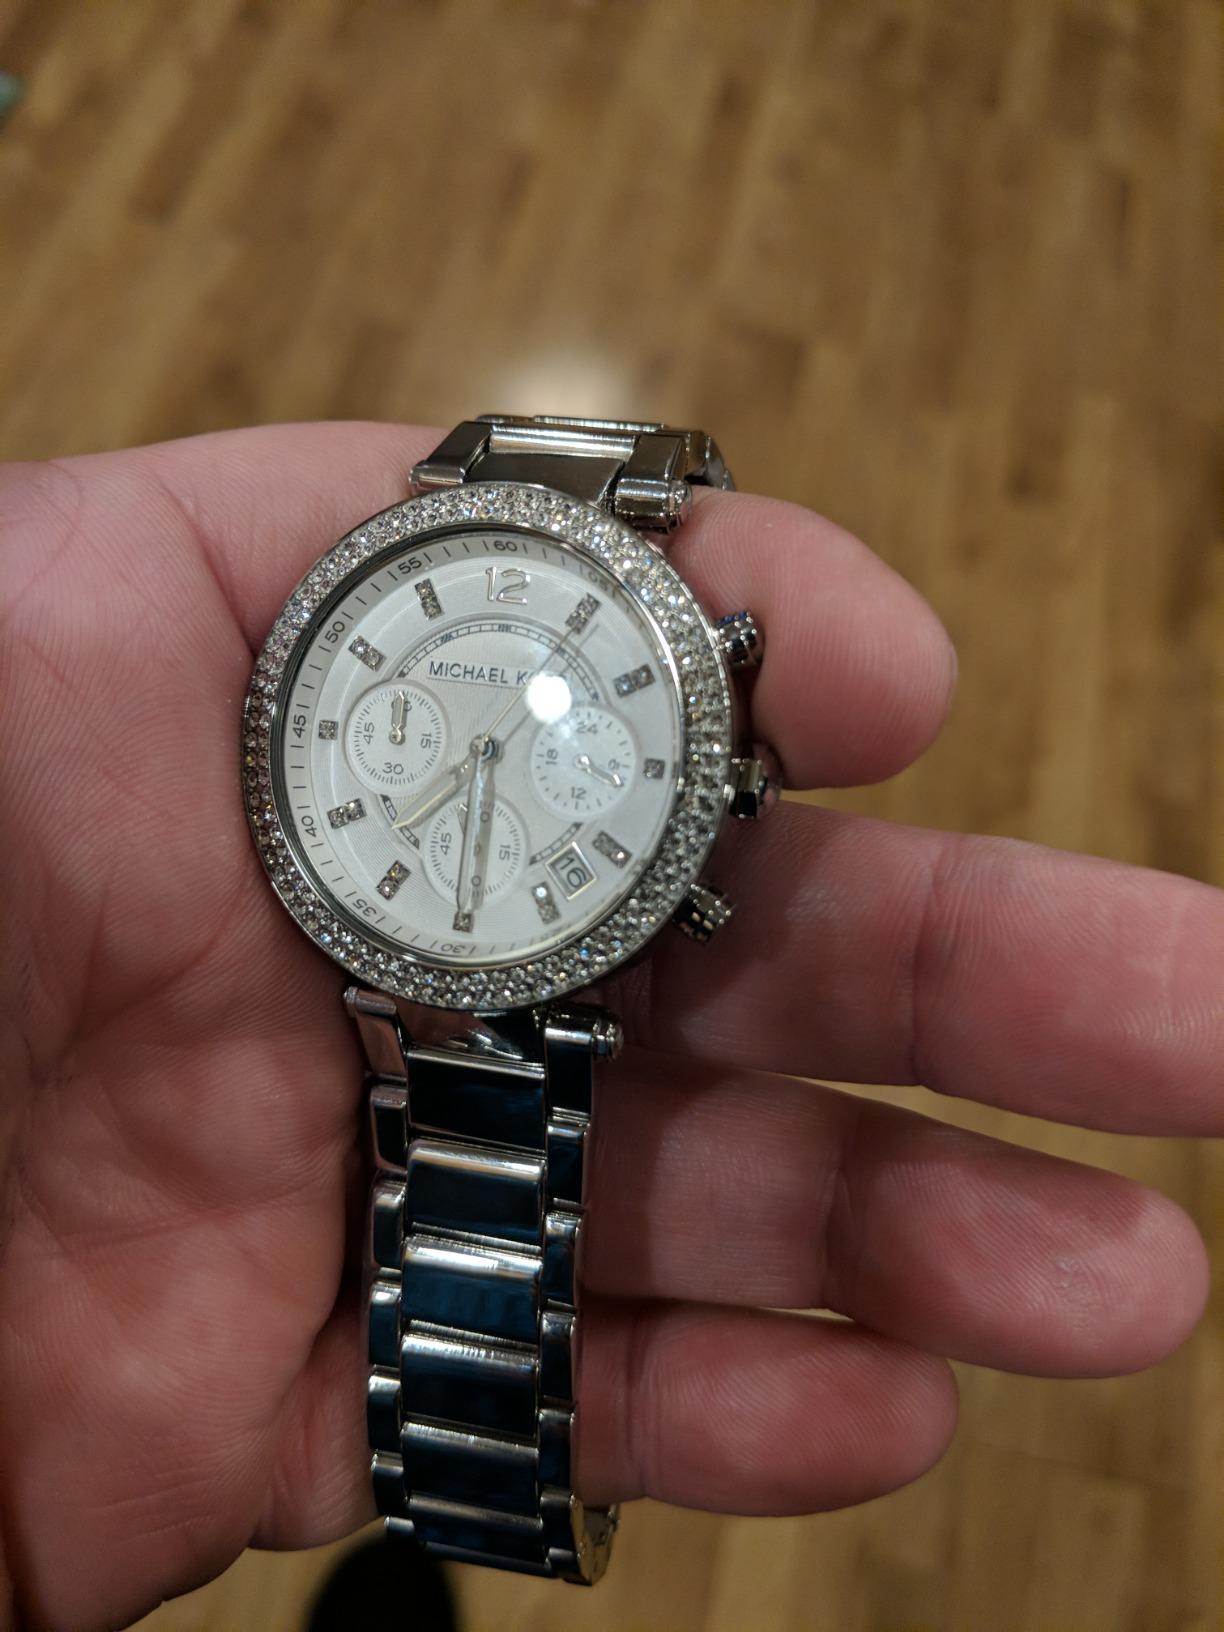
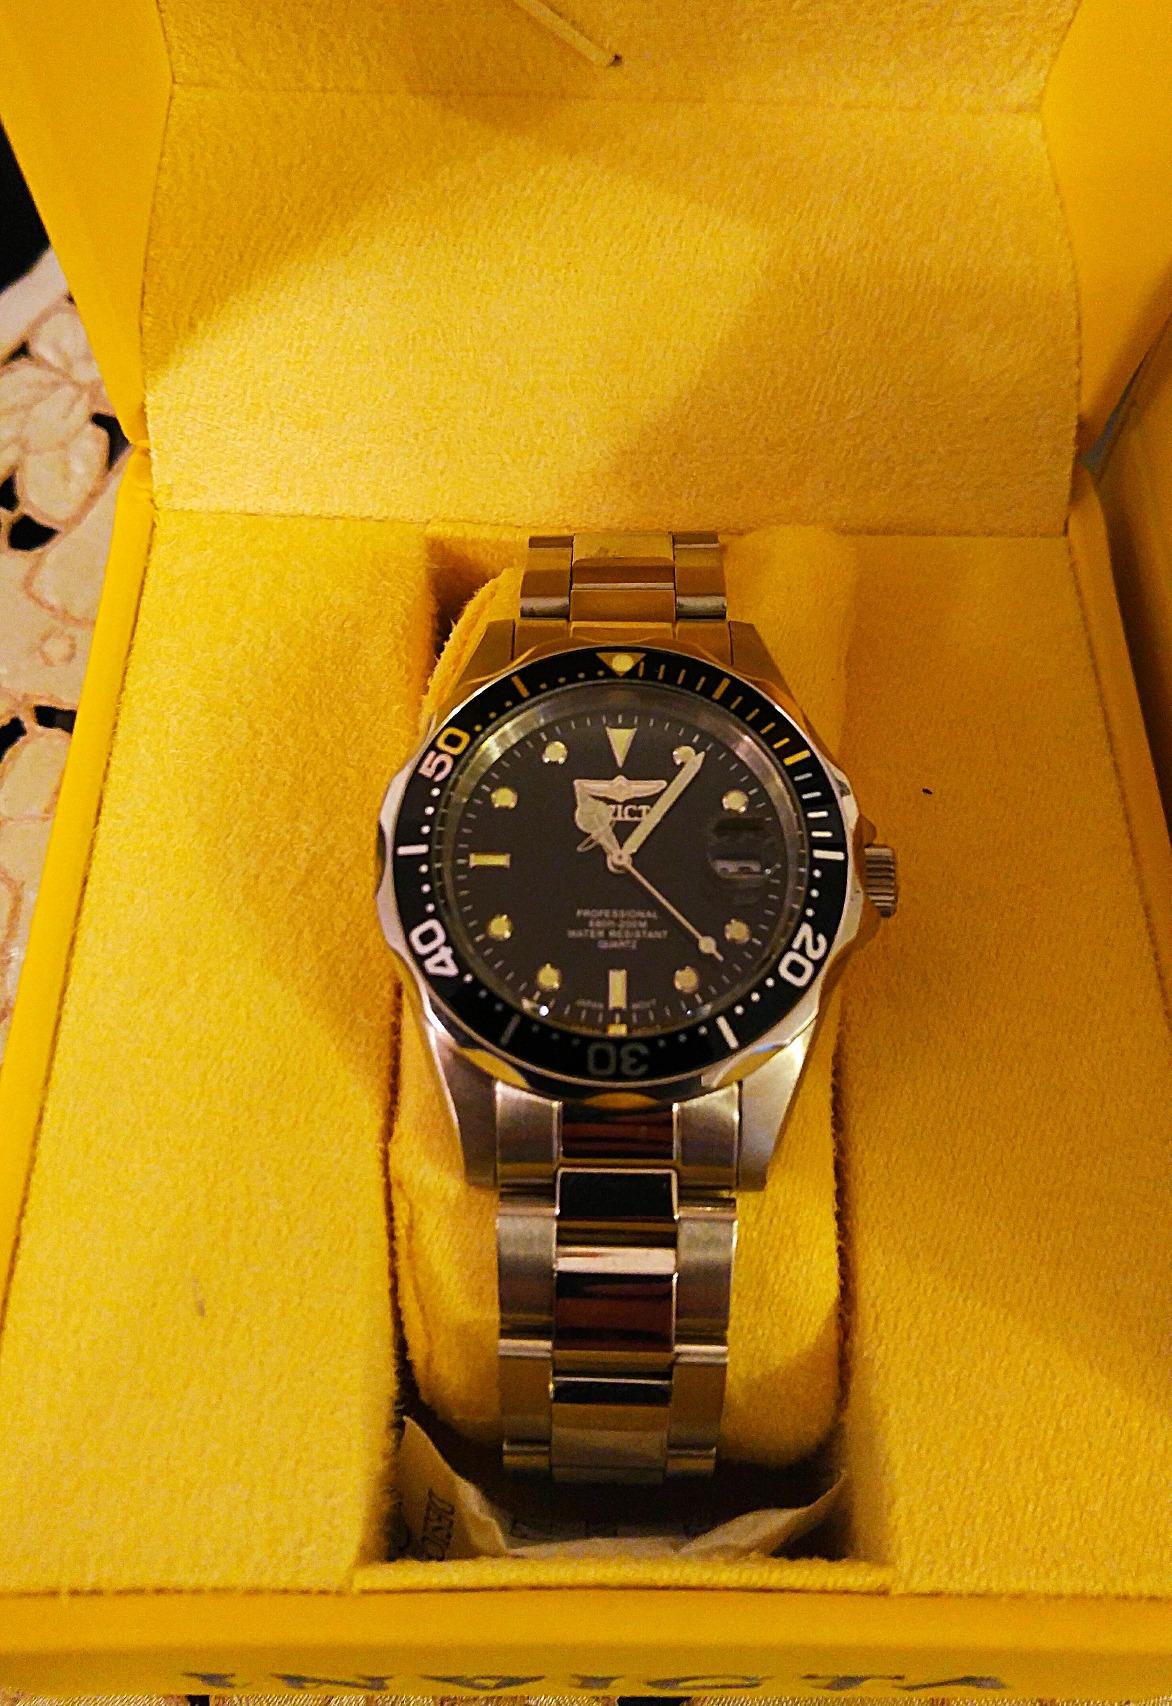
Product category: accessories_watch
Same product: no